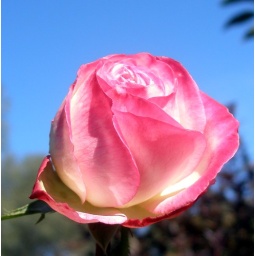
Pink rose in the sky